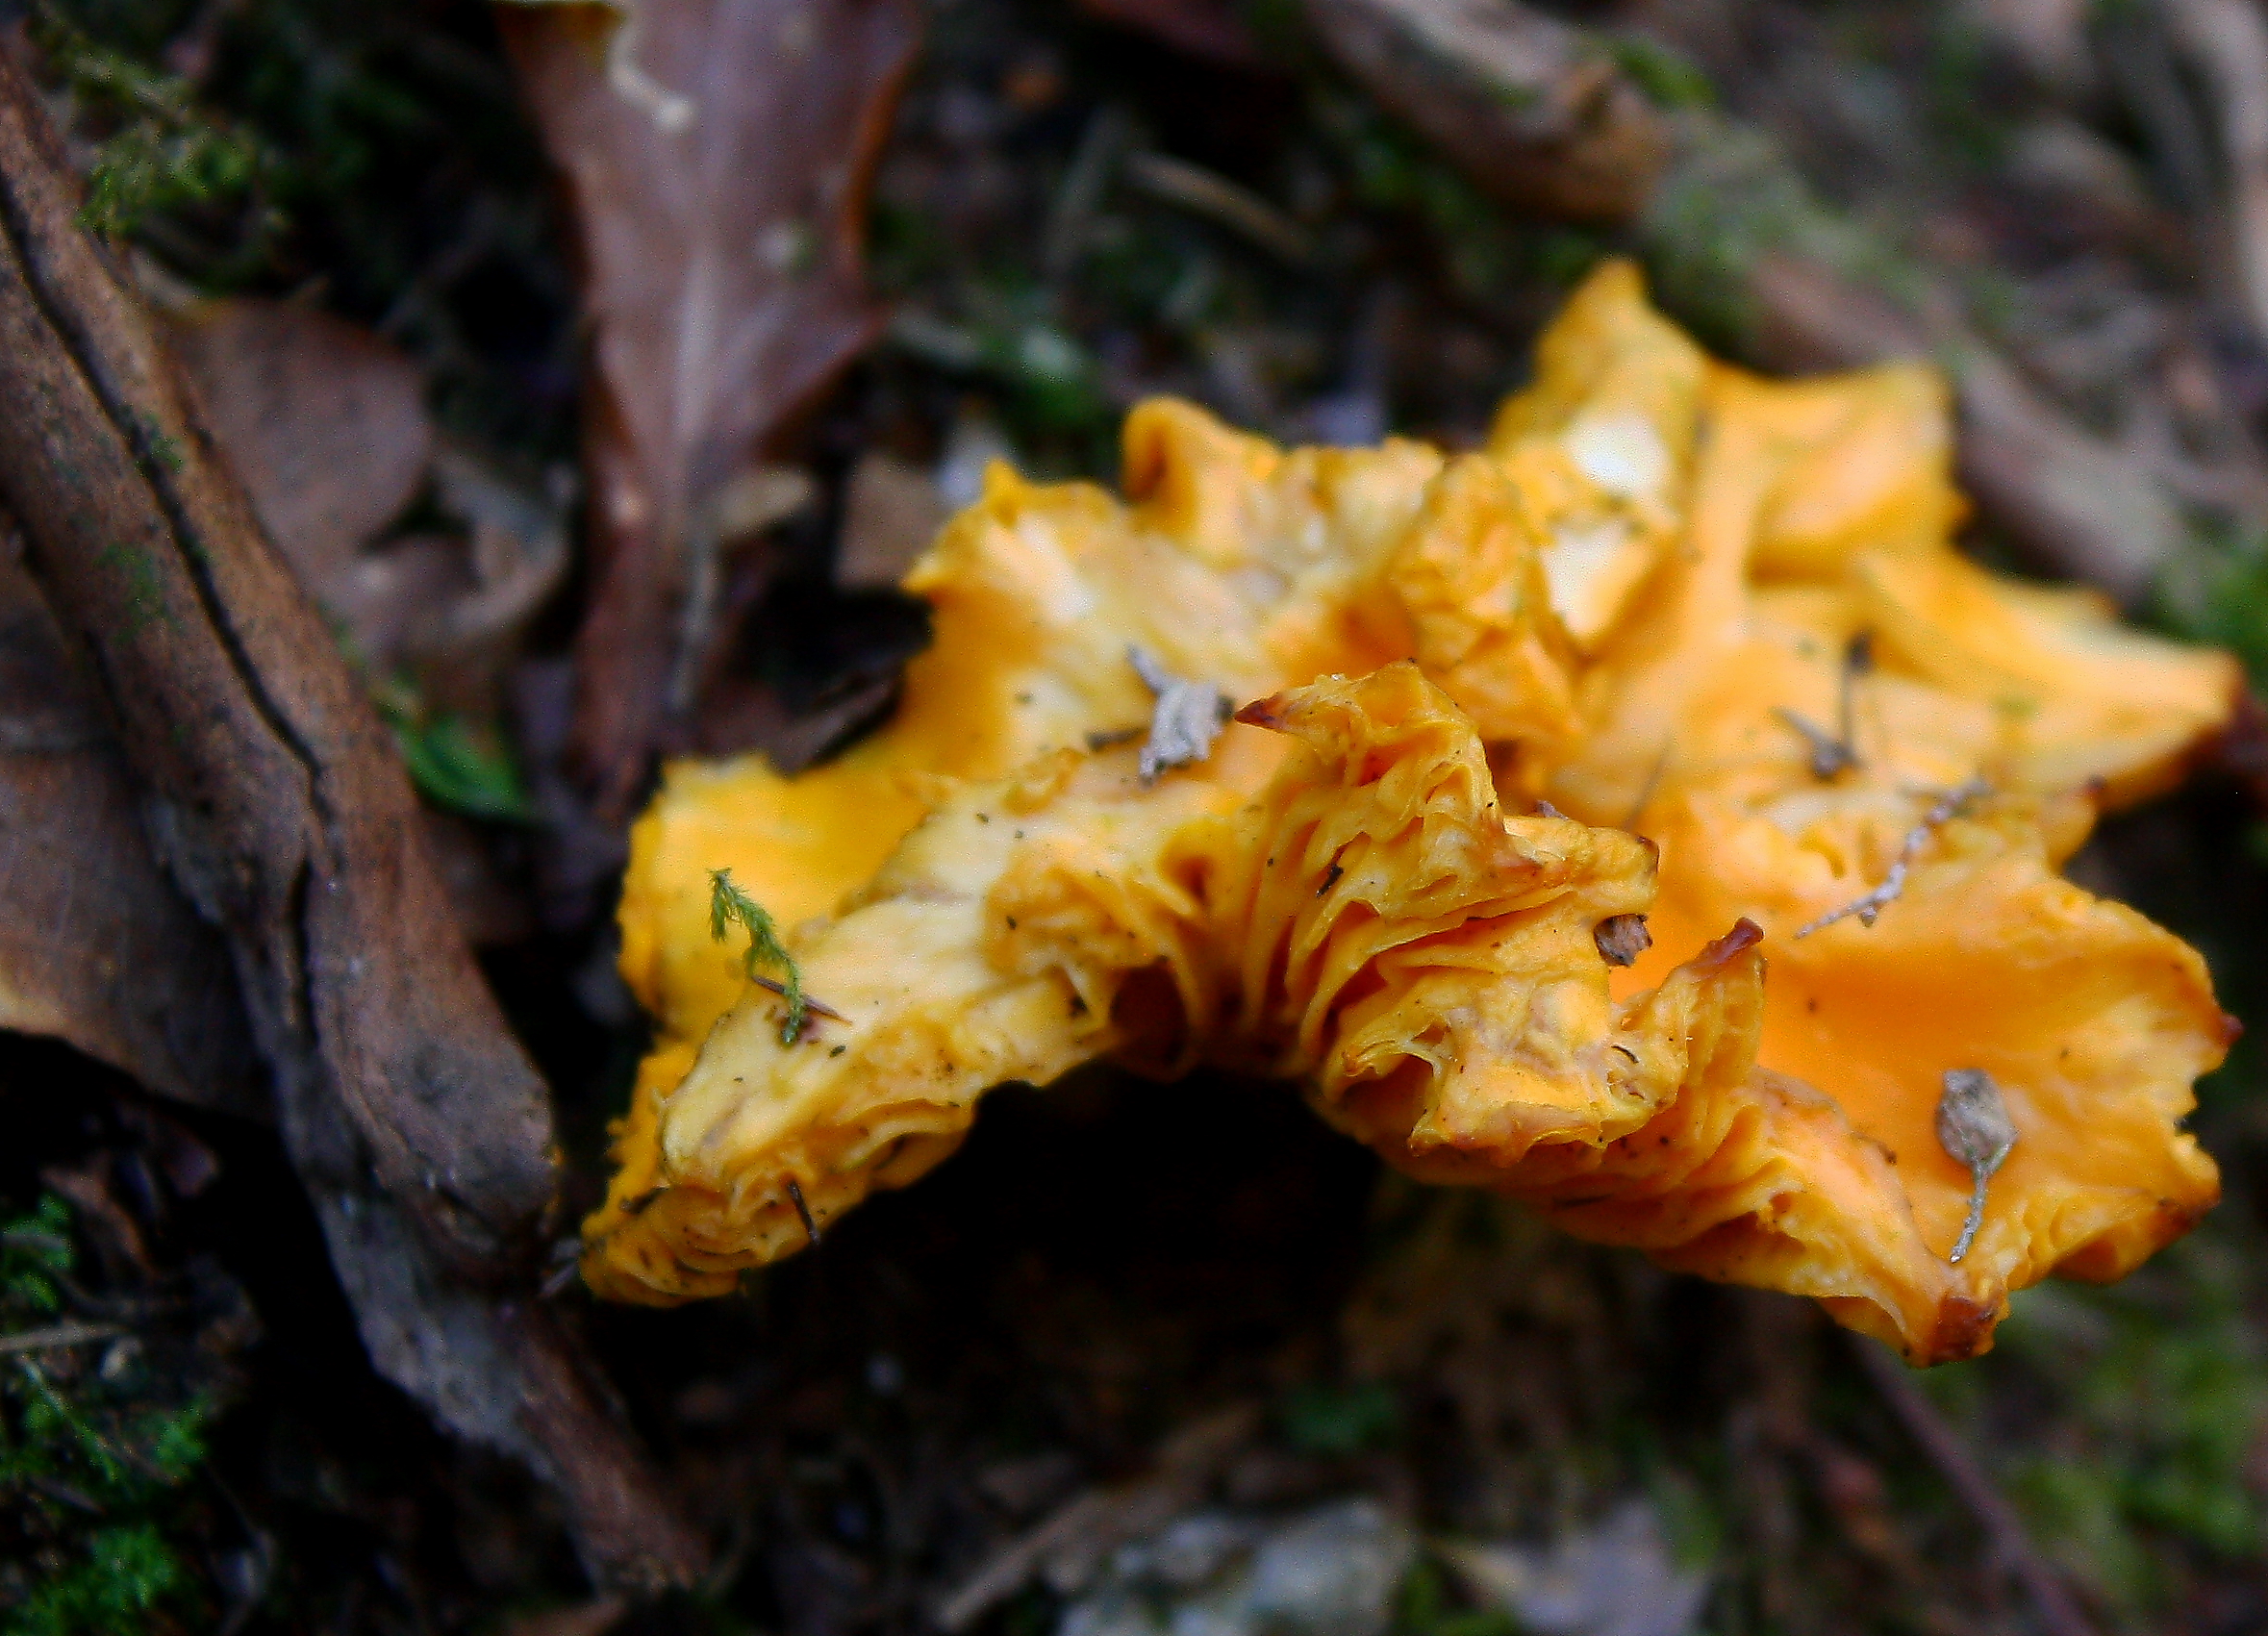
tree, nature, plant, leaf, flower, autumn, mushroom, yellow, flora, season, fungus, auriculariales, ggl1, macro photography, medicinal mushroom, tremellomycetes, tremellaceae, tremella, tremellales